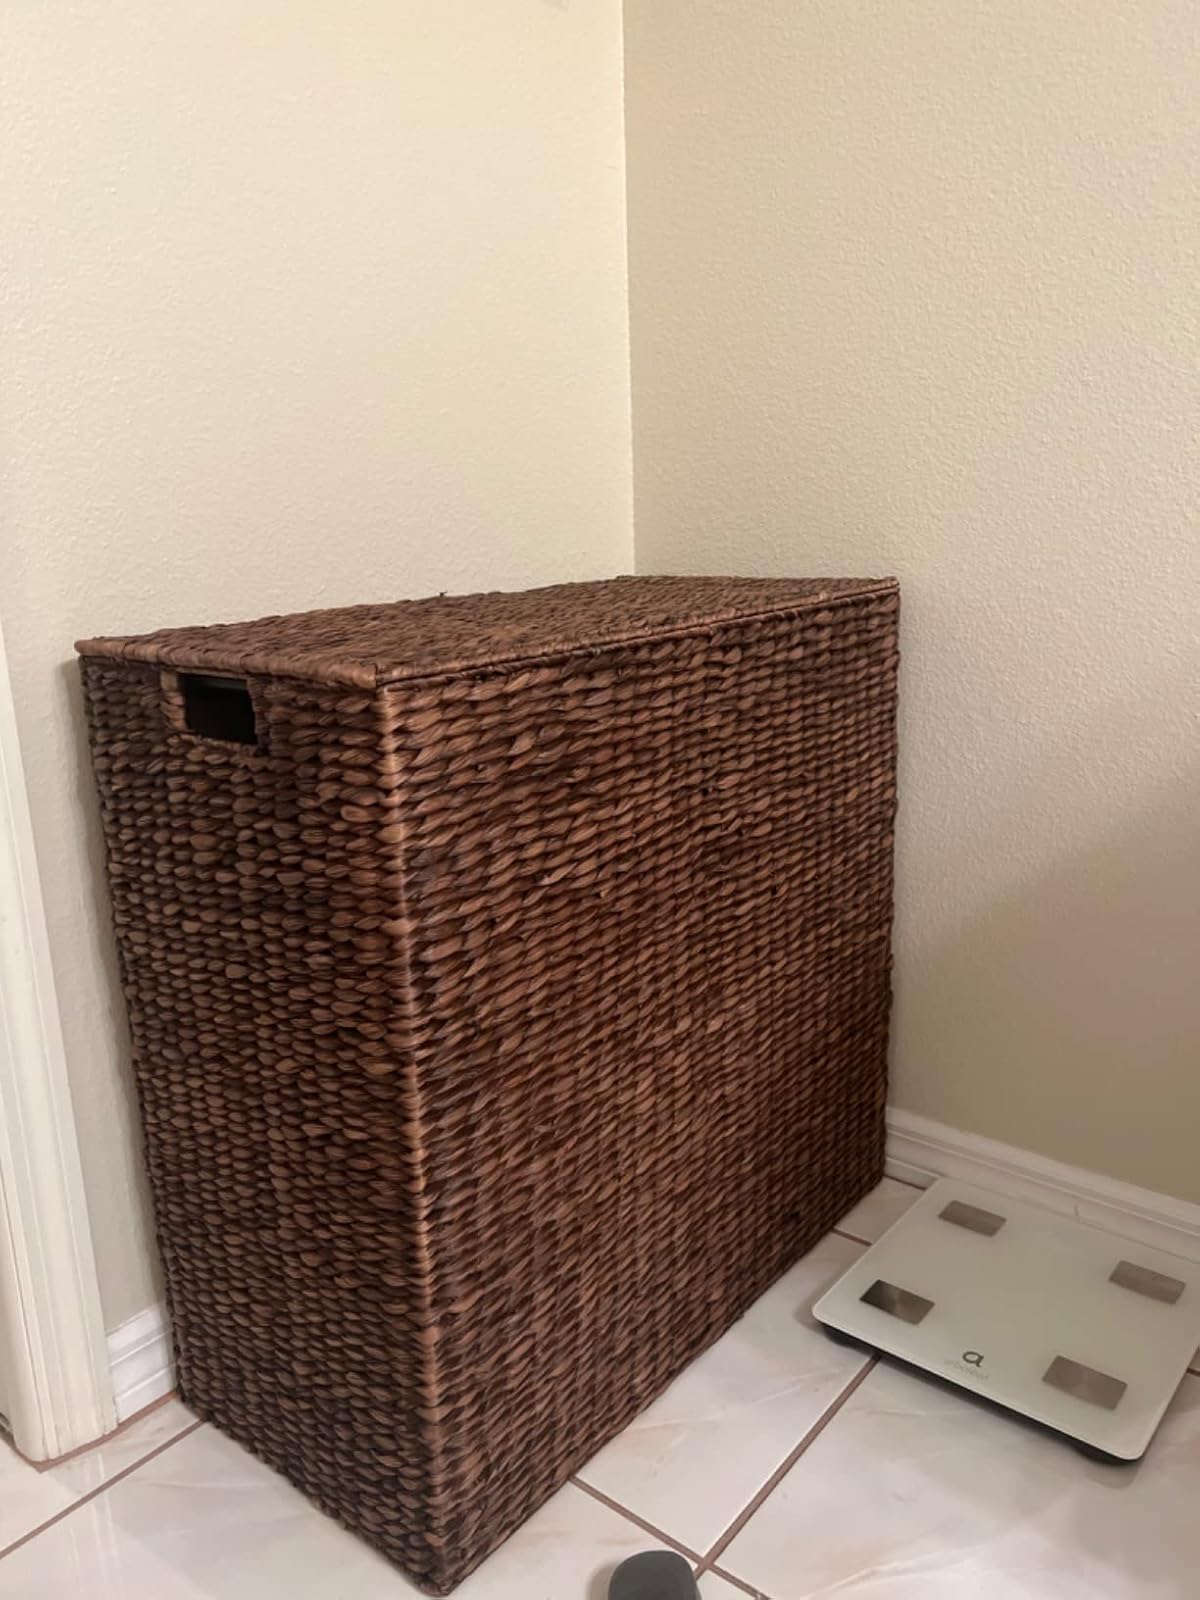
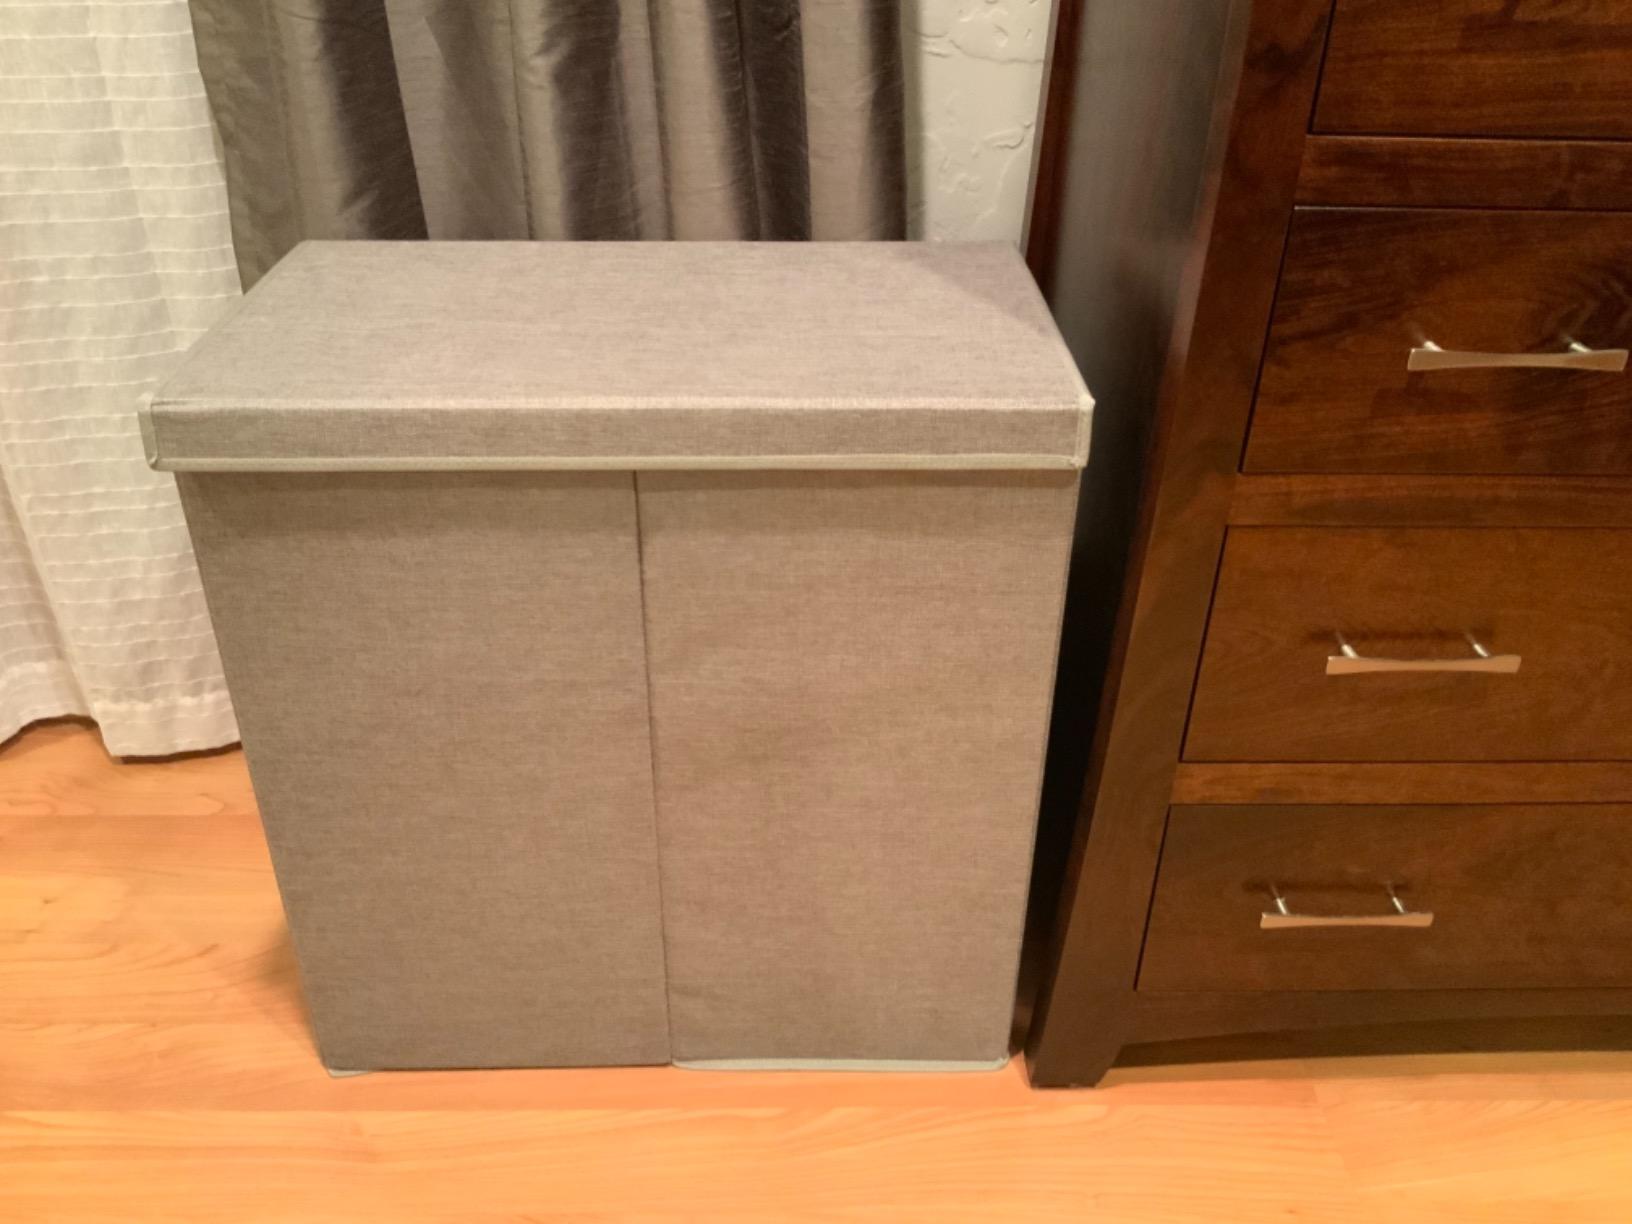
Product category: items_hamper
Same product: no